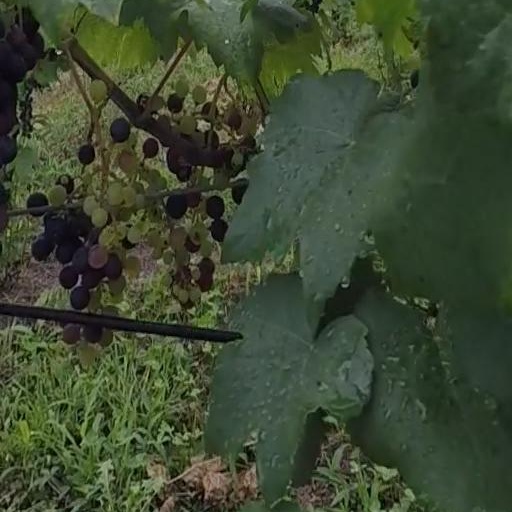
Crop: grape